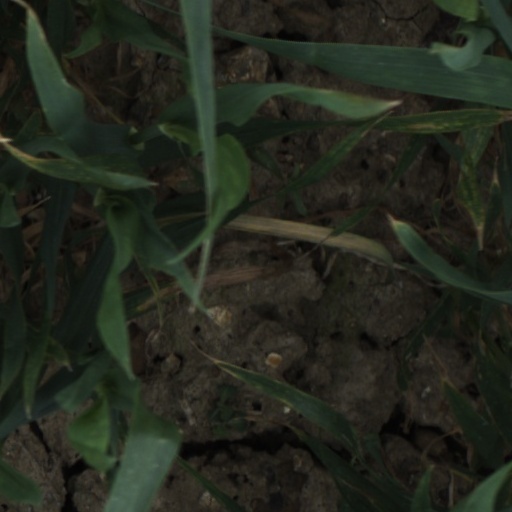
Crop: wheat